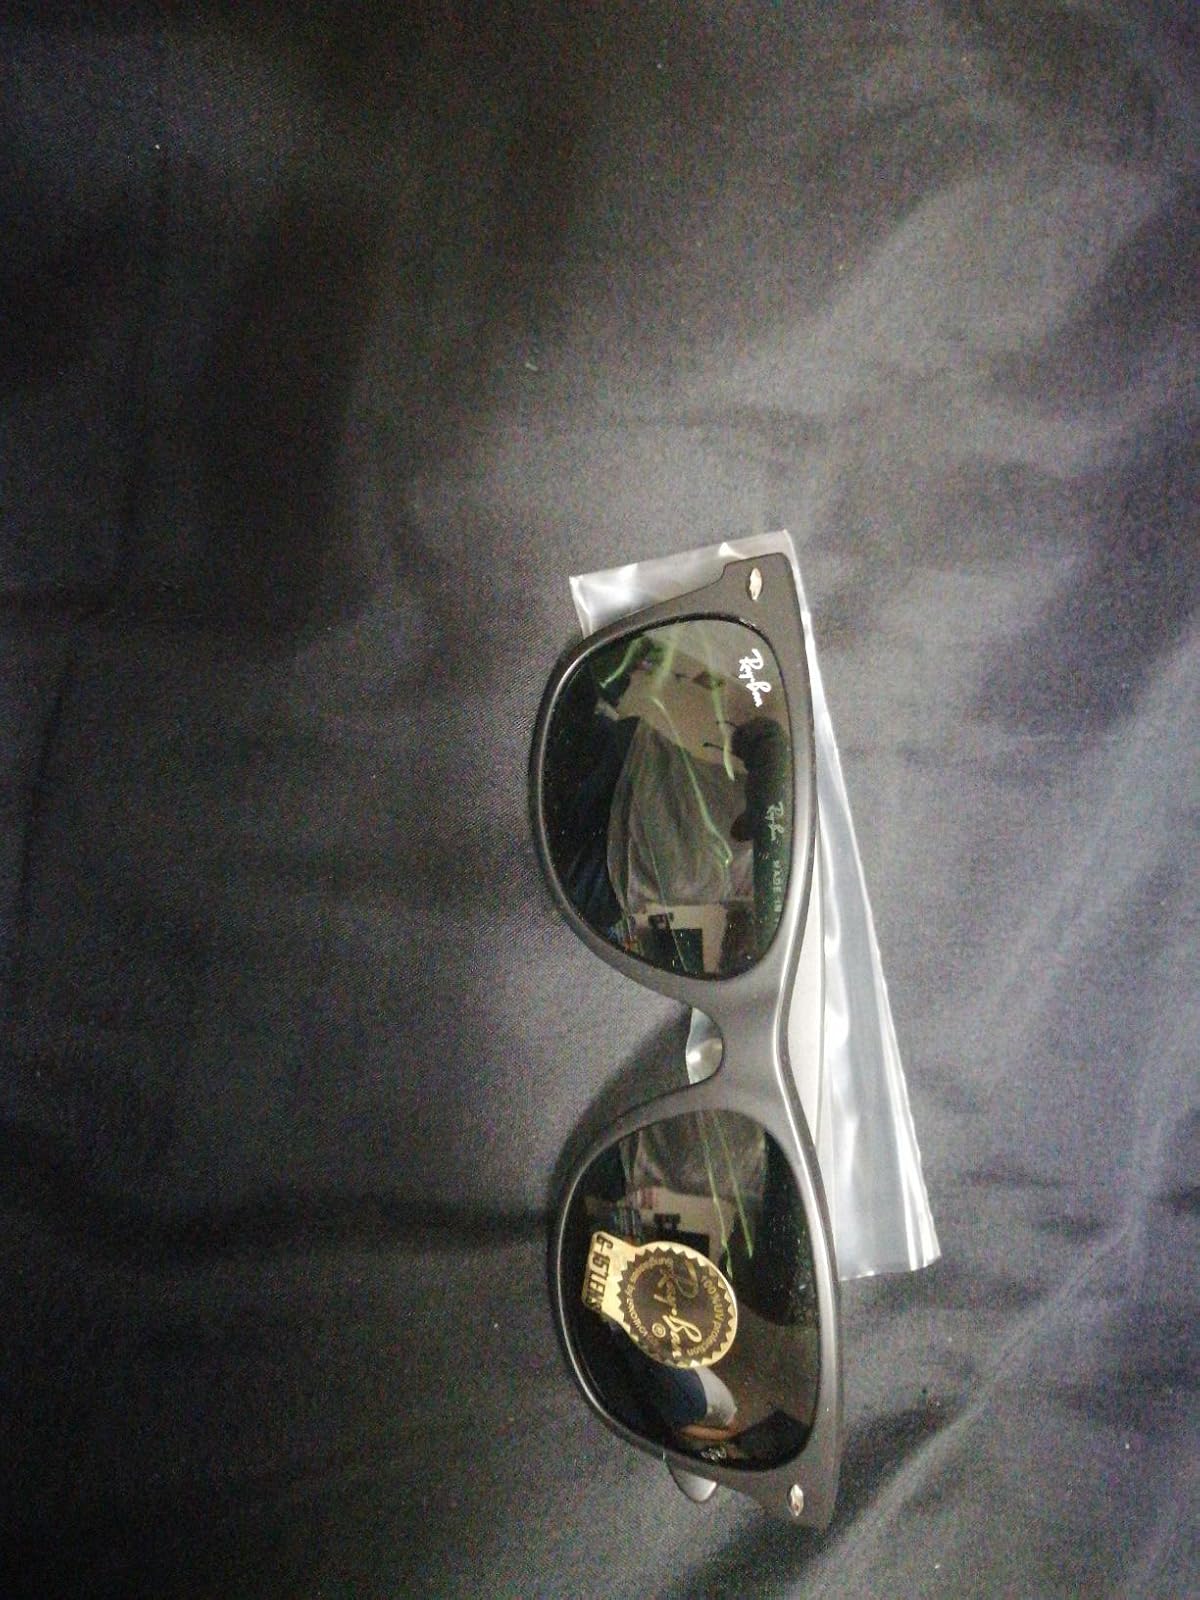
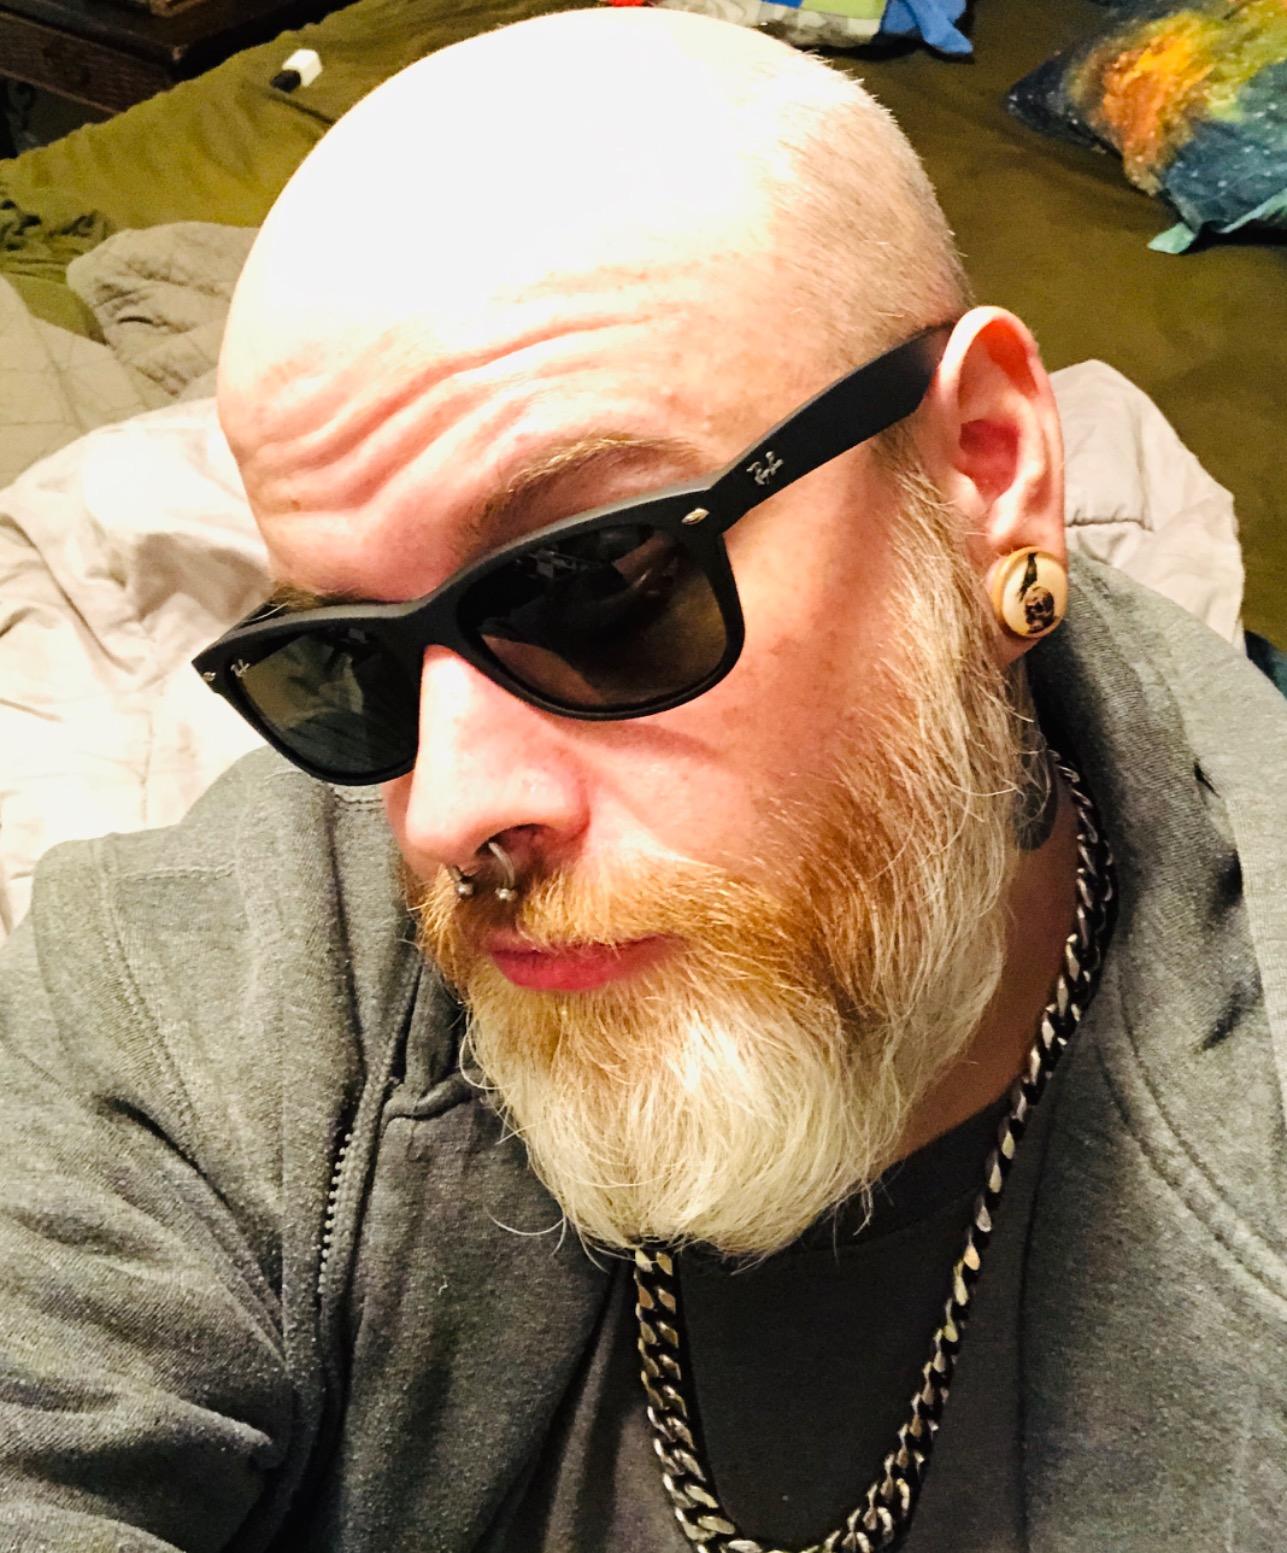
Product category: accessories_sunglasses
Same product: yes